John X. Merriman

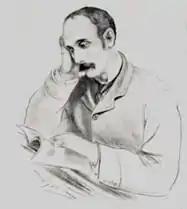
Drawing of John X Merriman from his biography

In 1908 his South African Party together with the Afrikaner Bond won control of the Assembly and he served as Prime Minister of the Cape Colony for two years, from 1908 until the formation of the Union of South Africa on 31 May 1910.